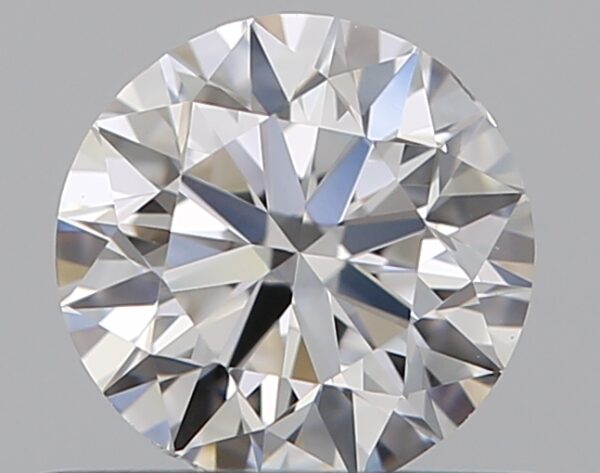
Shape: round
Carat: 0.5
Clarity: VS1
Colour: D
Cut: EX
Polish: EX
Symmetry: VG
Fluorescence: F
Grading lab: GIA
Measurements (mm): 5 x 5.06 x 3.15